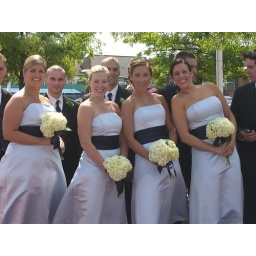
girls in blue